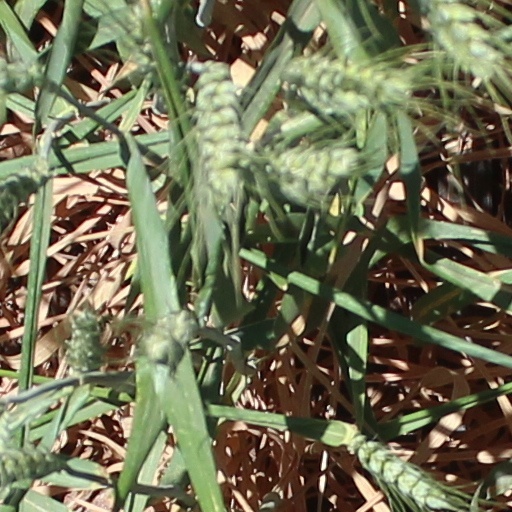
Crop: wheat